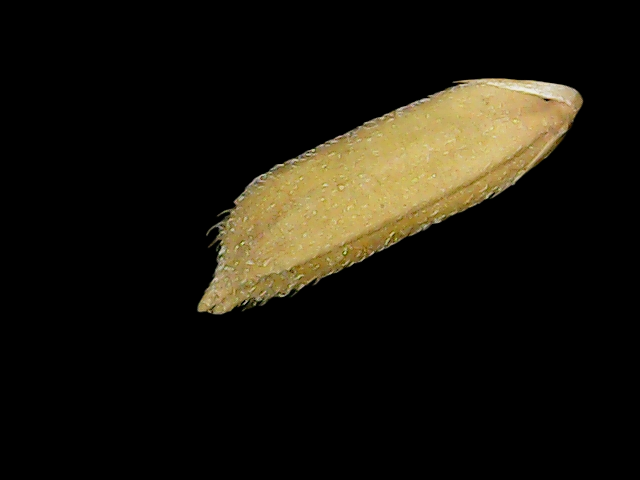
Rice variety: Binadhan17